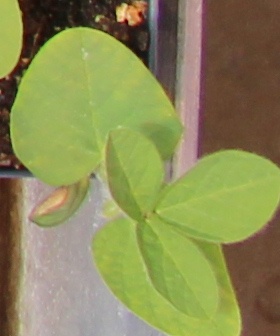
Label: Soybean